Commander, Submarine Force Atlantic

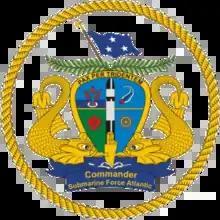
COMSUBLANT Emblem

The Commander, Naval Submarine Forces (a.k.a. COMNAVSUBFOR; and dual-hatted as Commander, Naval Submarine Force, Atlantic or COMSUBLANT or SUBLANT) is the Submarine Force U.S. Atlantic Fleet type commander under the United States Fleet Forces Command.